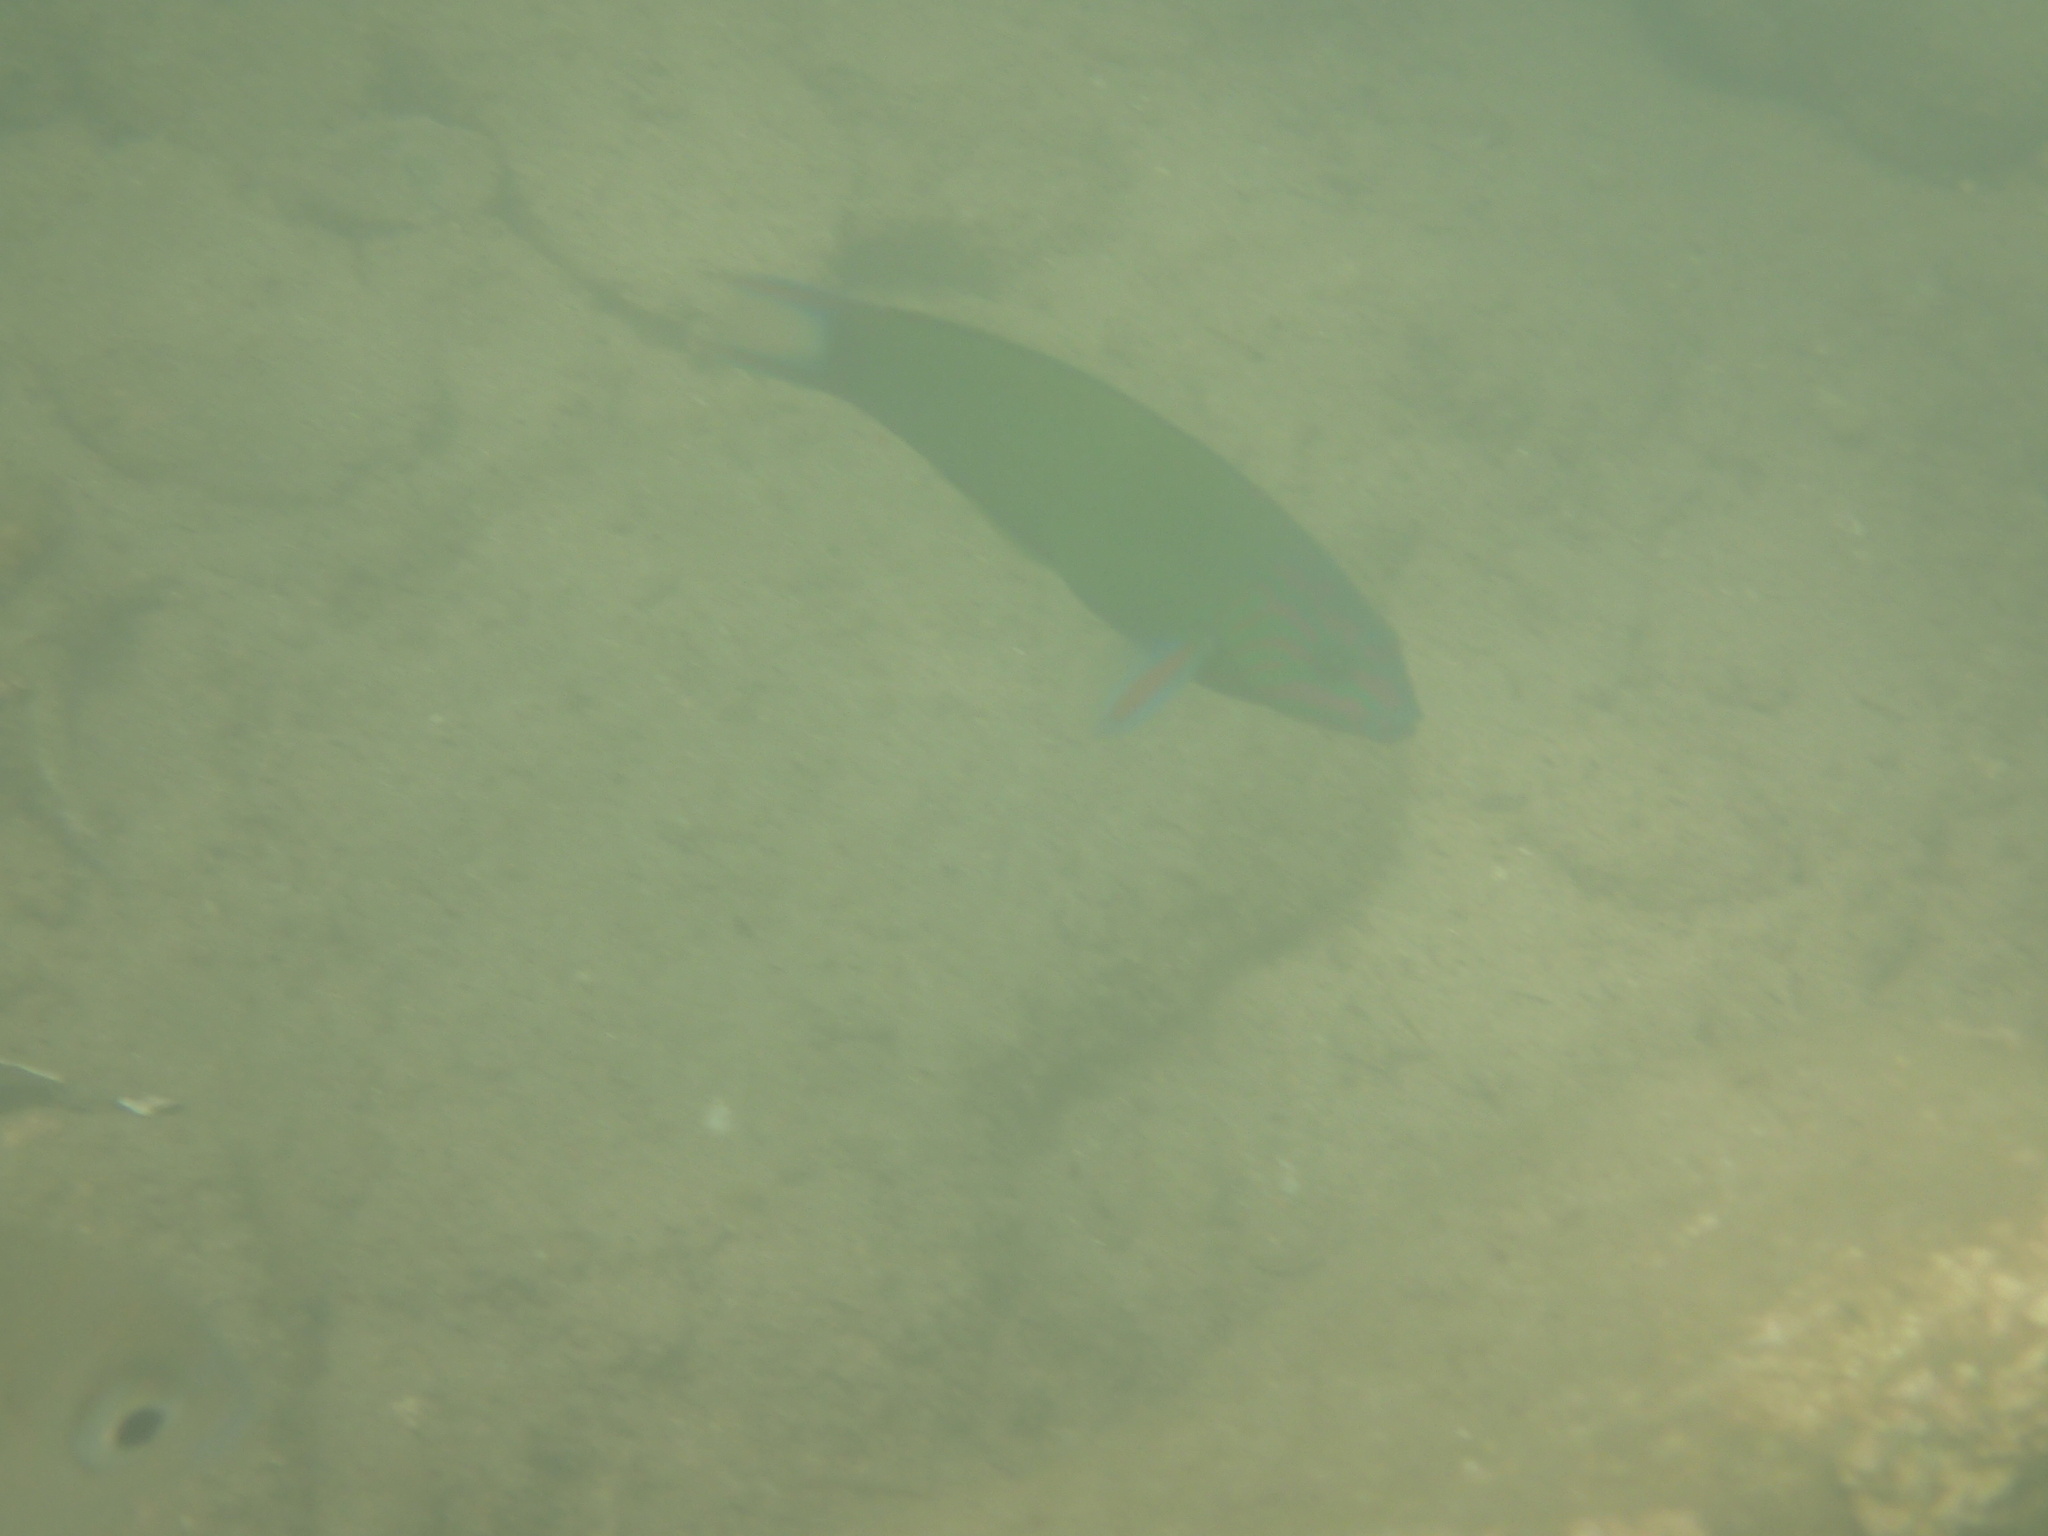
Thalassoma lunare (Moon Wrasse)